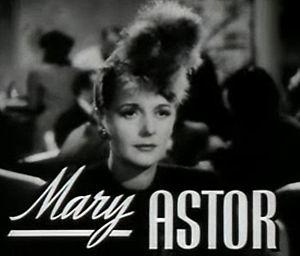
Le Grand Mensonge est un film américain d'Edmund Goulding sorti en 1941, d'après le roman de Polan Banks.